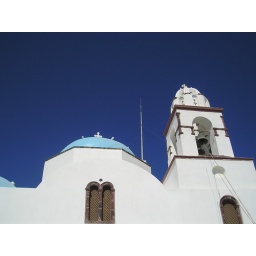
Classic greek white and blue. We didn't see a single cloud in 8 days